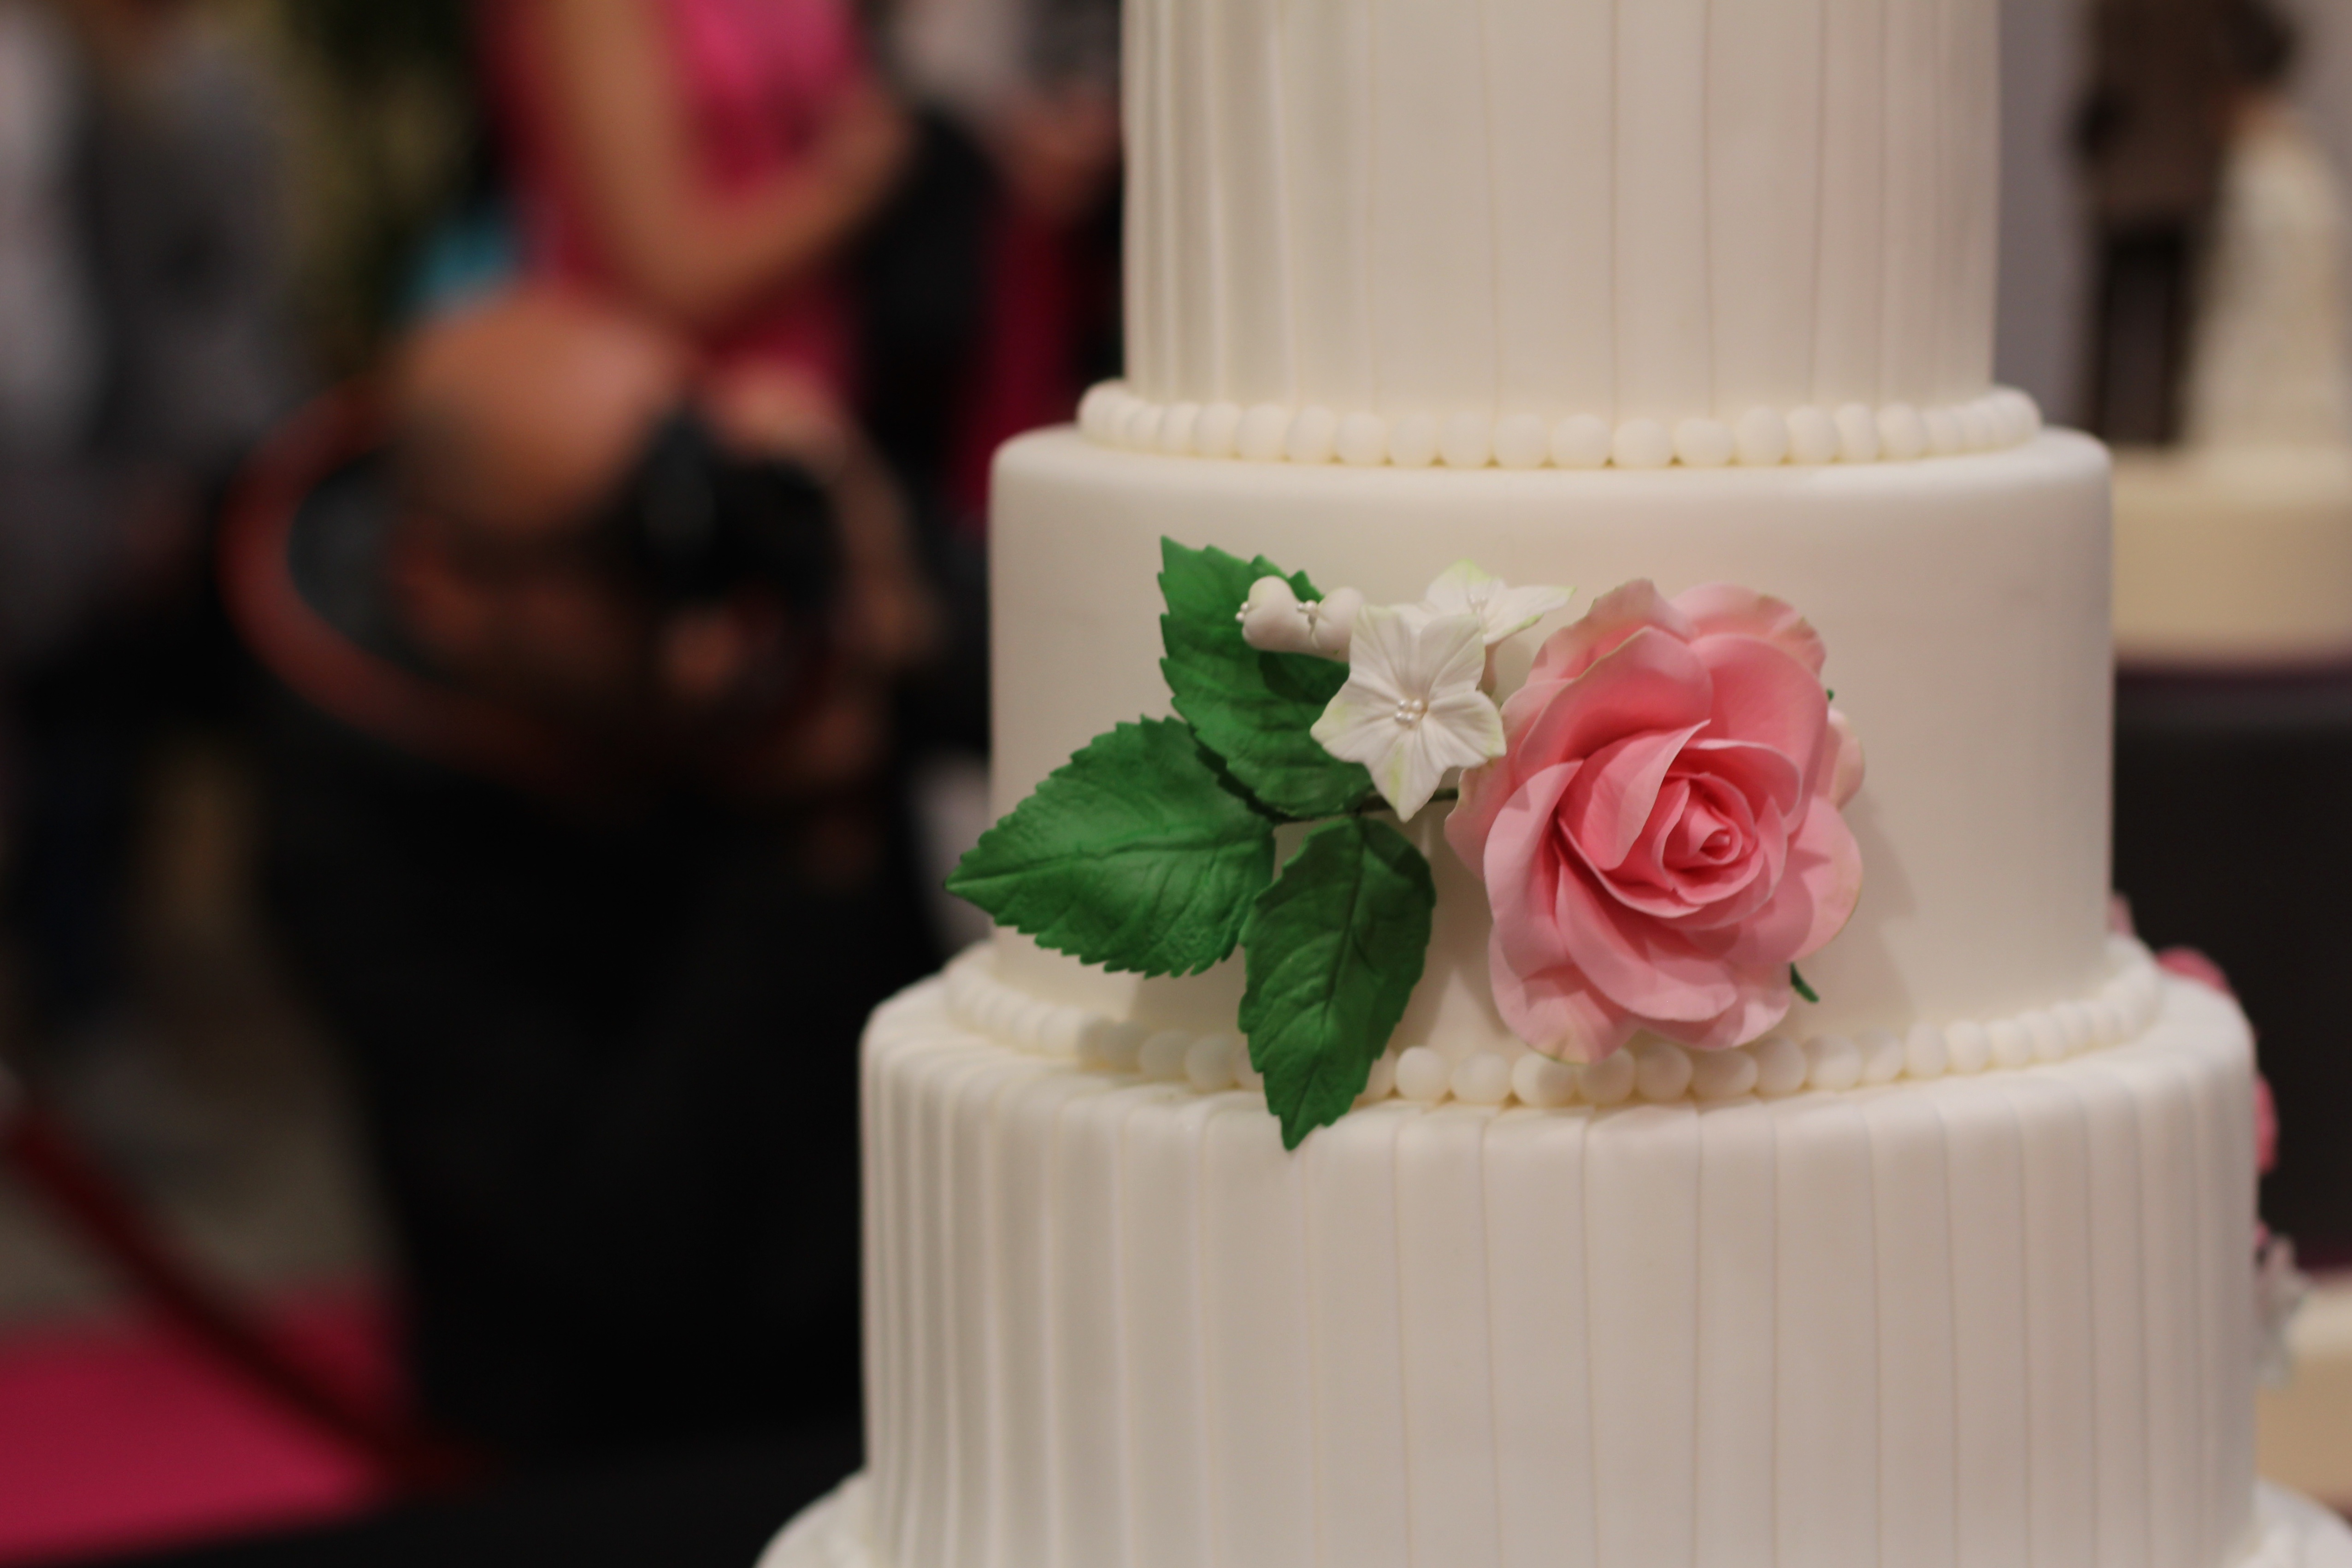
flower, rose, food, pink, dessert, eat, cake, ornament, flowers, baked, birthday cake, icing, decorated, marry, delicacy, wedding cake, buttercream, cake decorating, wedding ceremony supply